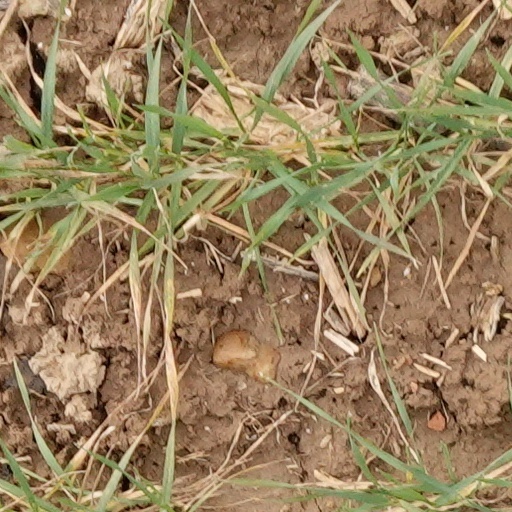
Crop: wheat